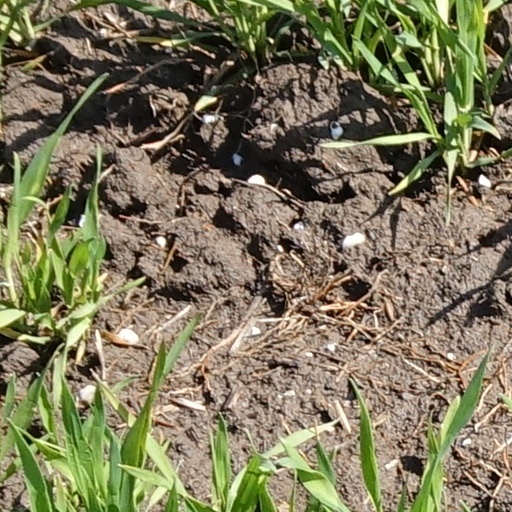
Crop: wheat